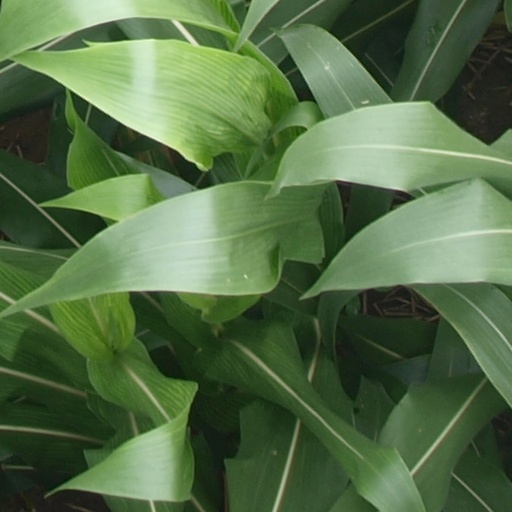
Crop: maize; corn